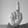
ASL letter: D